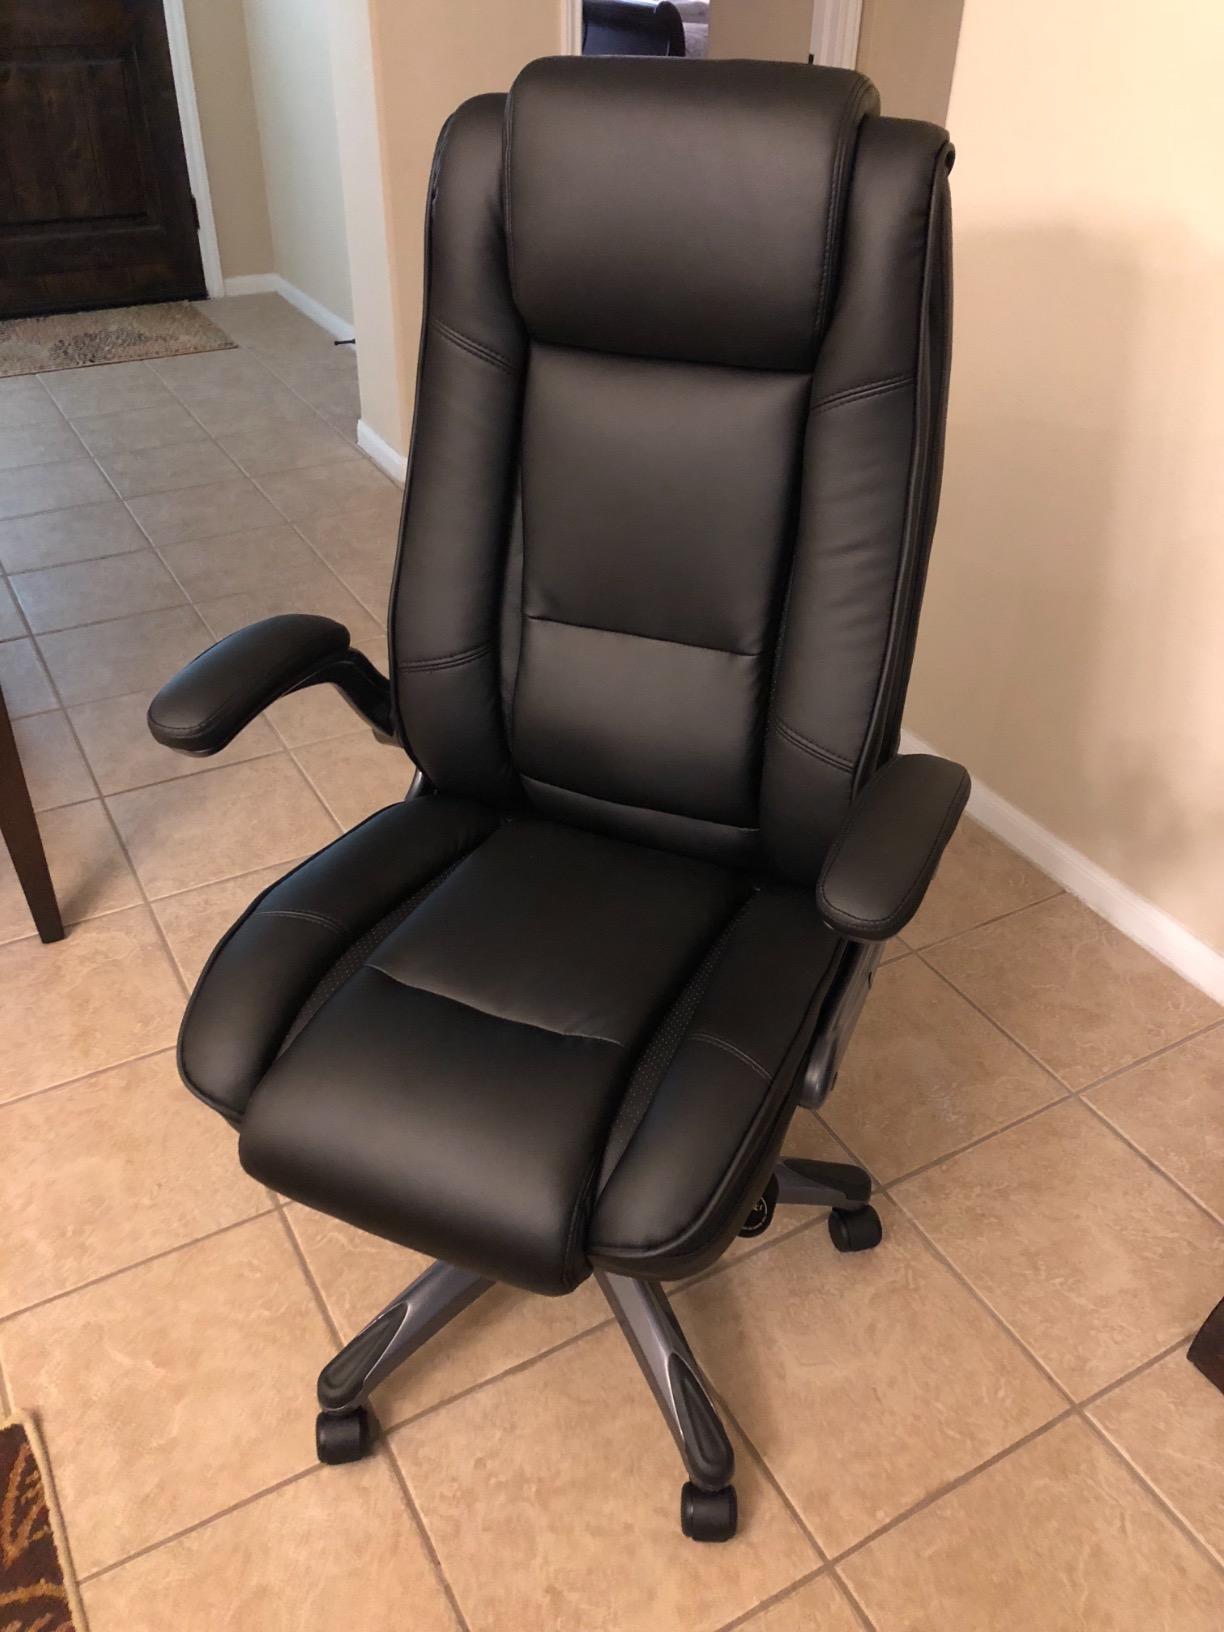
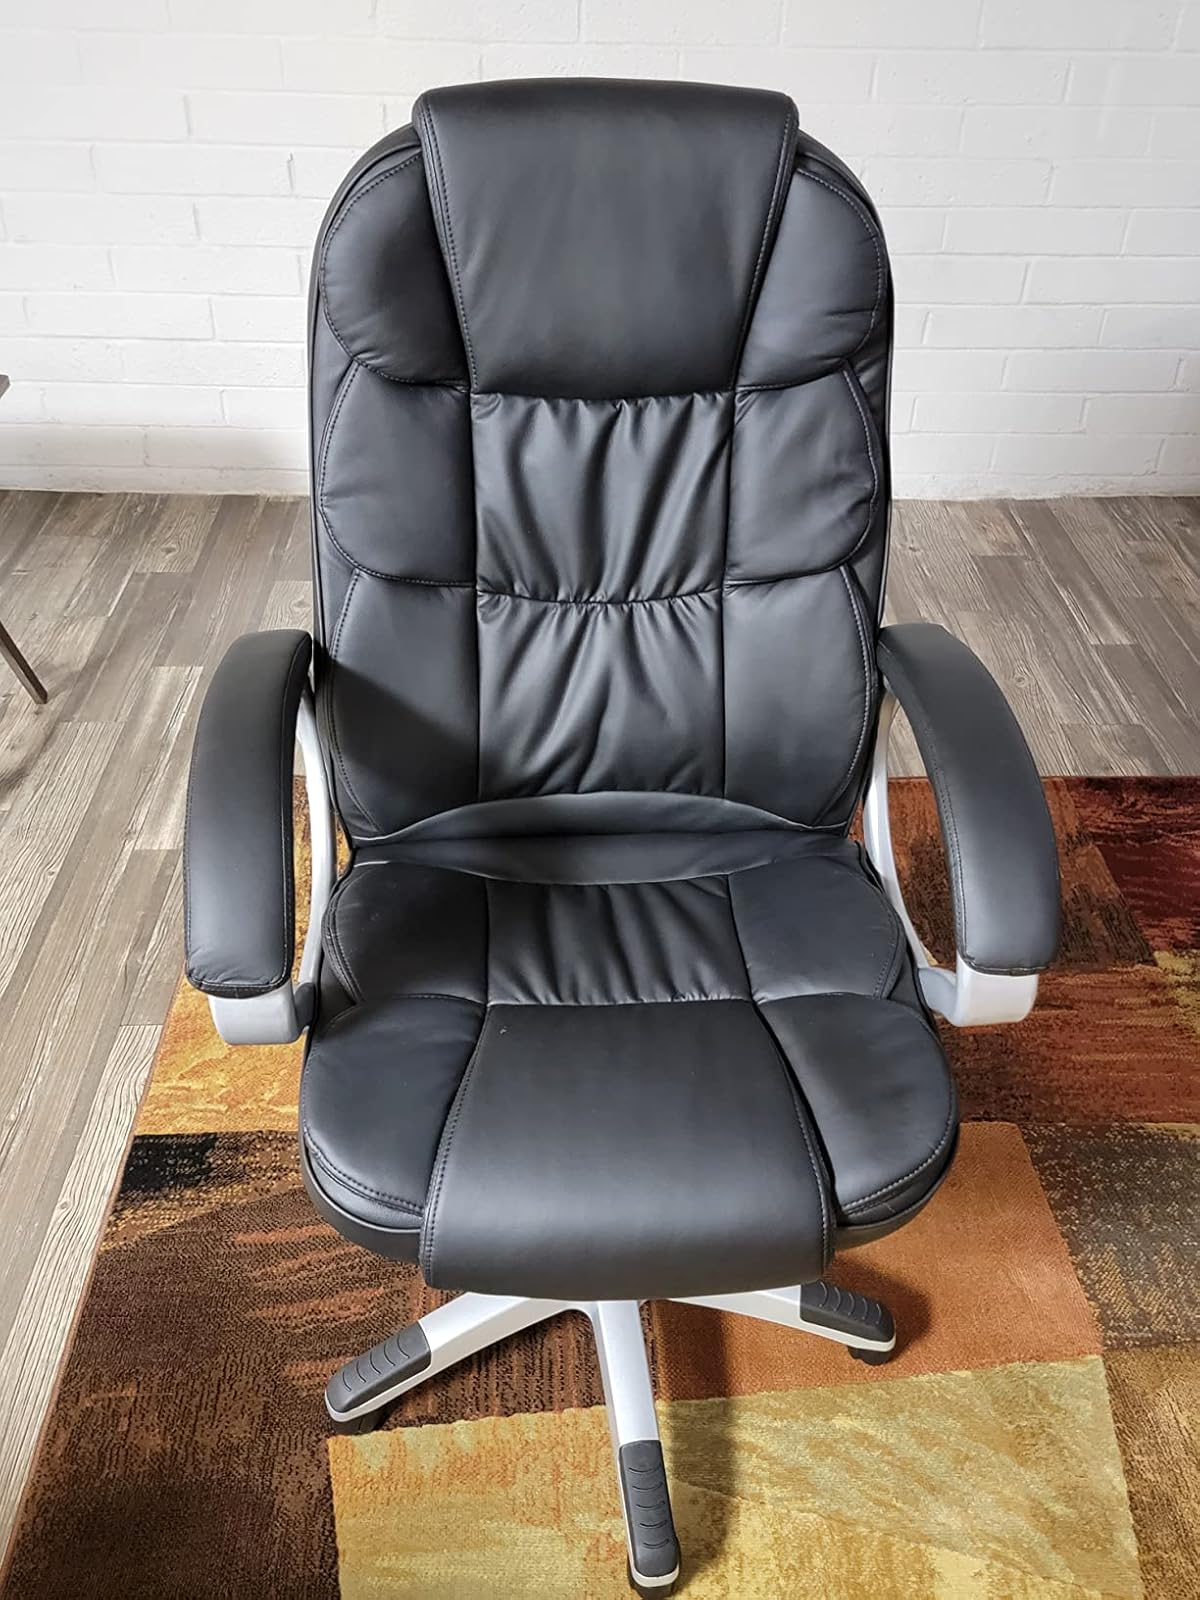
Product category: items_chair
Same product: no